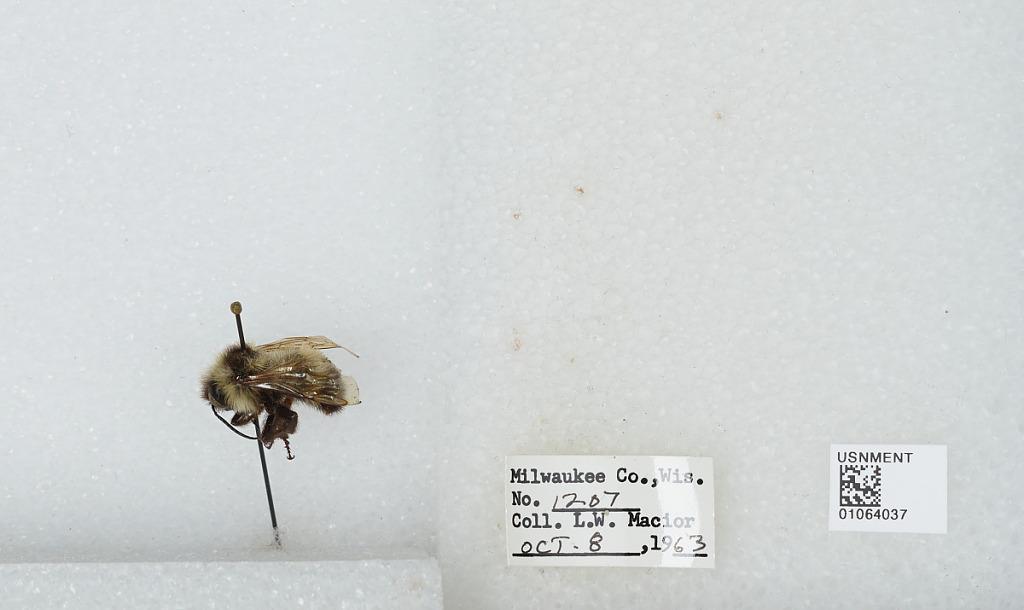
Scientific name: Bombus (Bombus) affinis Cresson
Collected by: L. Macior
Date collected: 1963-10-8
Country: United States
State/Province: Wisconsin
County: Milwaukee
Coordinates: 43, -87.9672